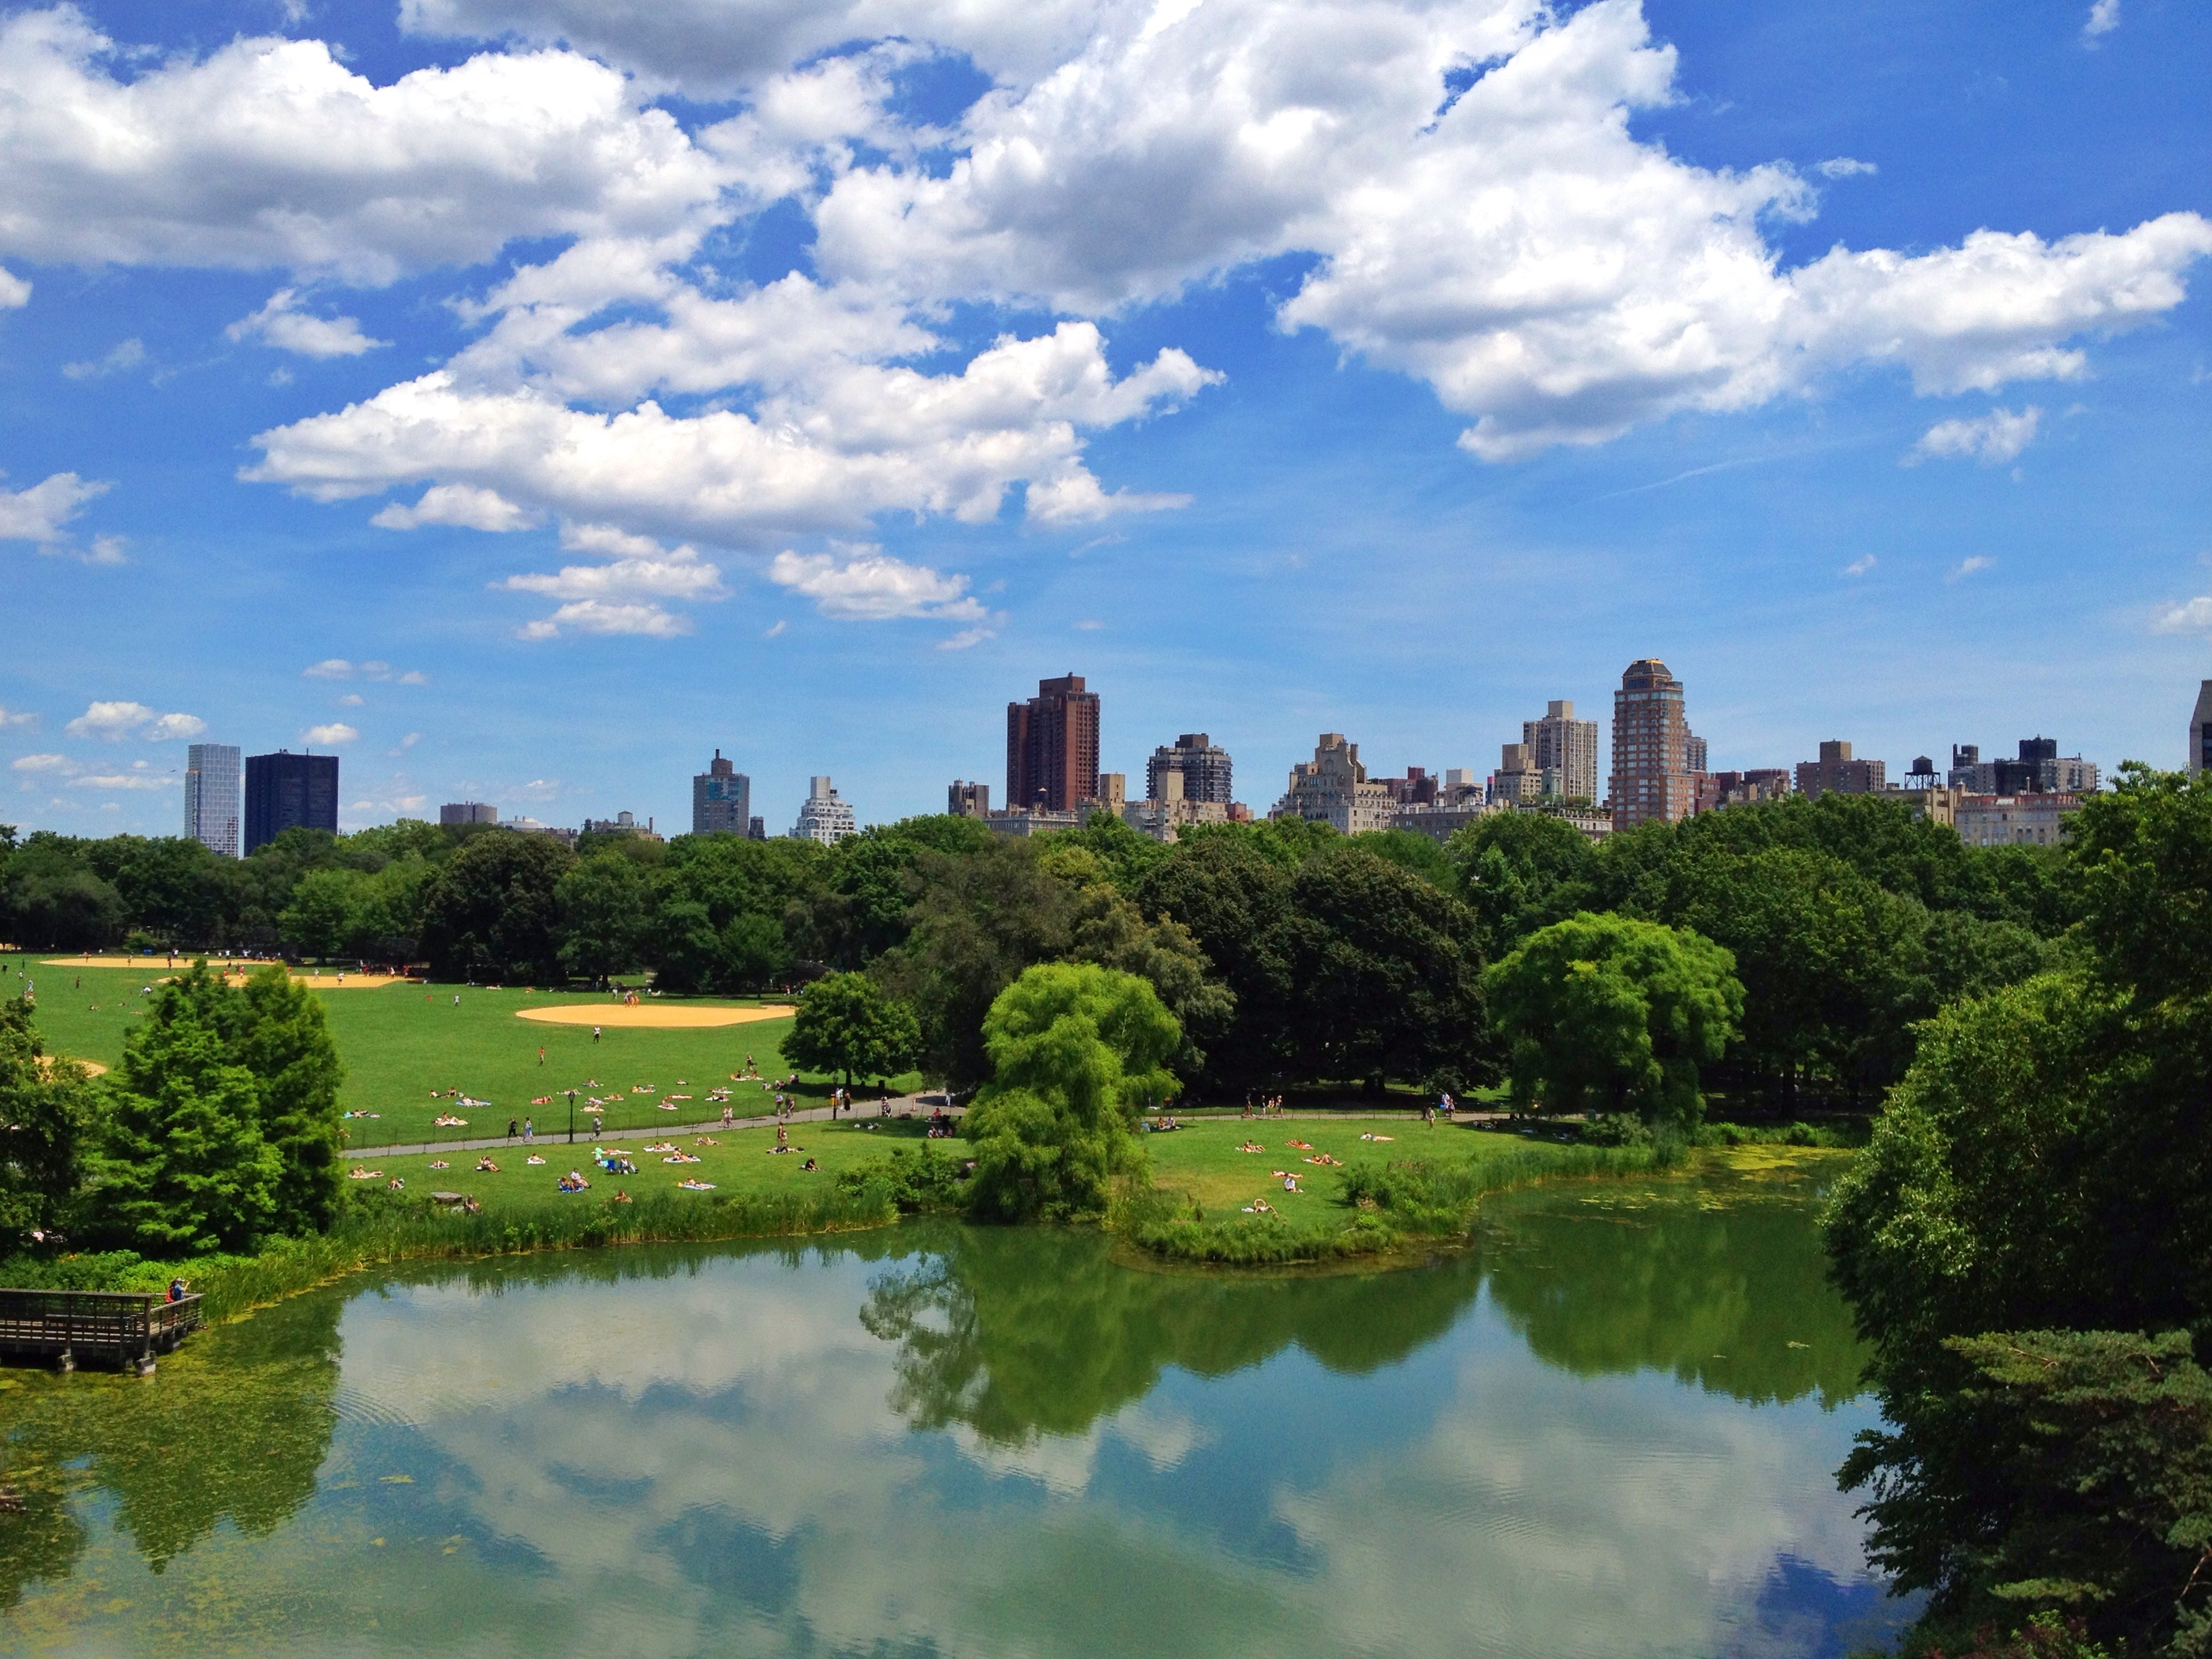
landscape, tree, grass, cloud, sky, skyline, meadow, flower, new york, river, cityscape, pond, reflection, park, castle, landmark, garden, central park, outdoors, estate, ecosystem, rural area